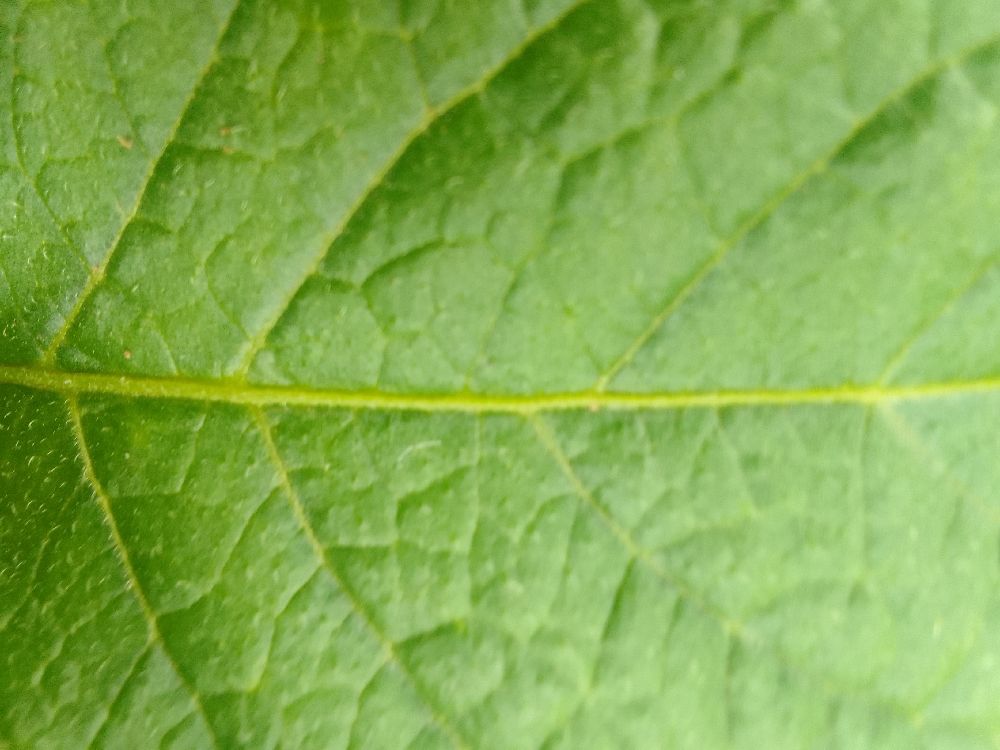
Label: Healthy